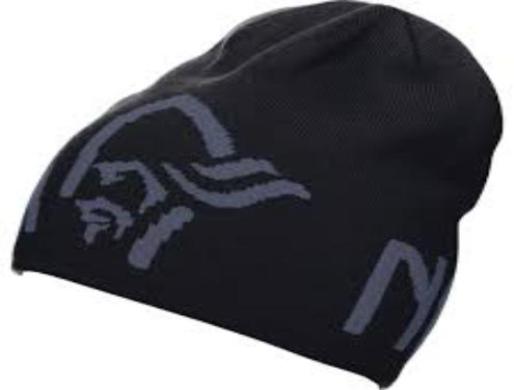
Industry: Clothes